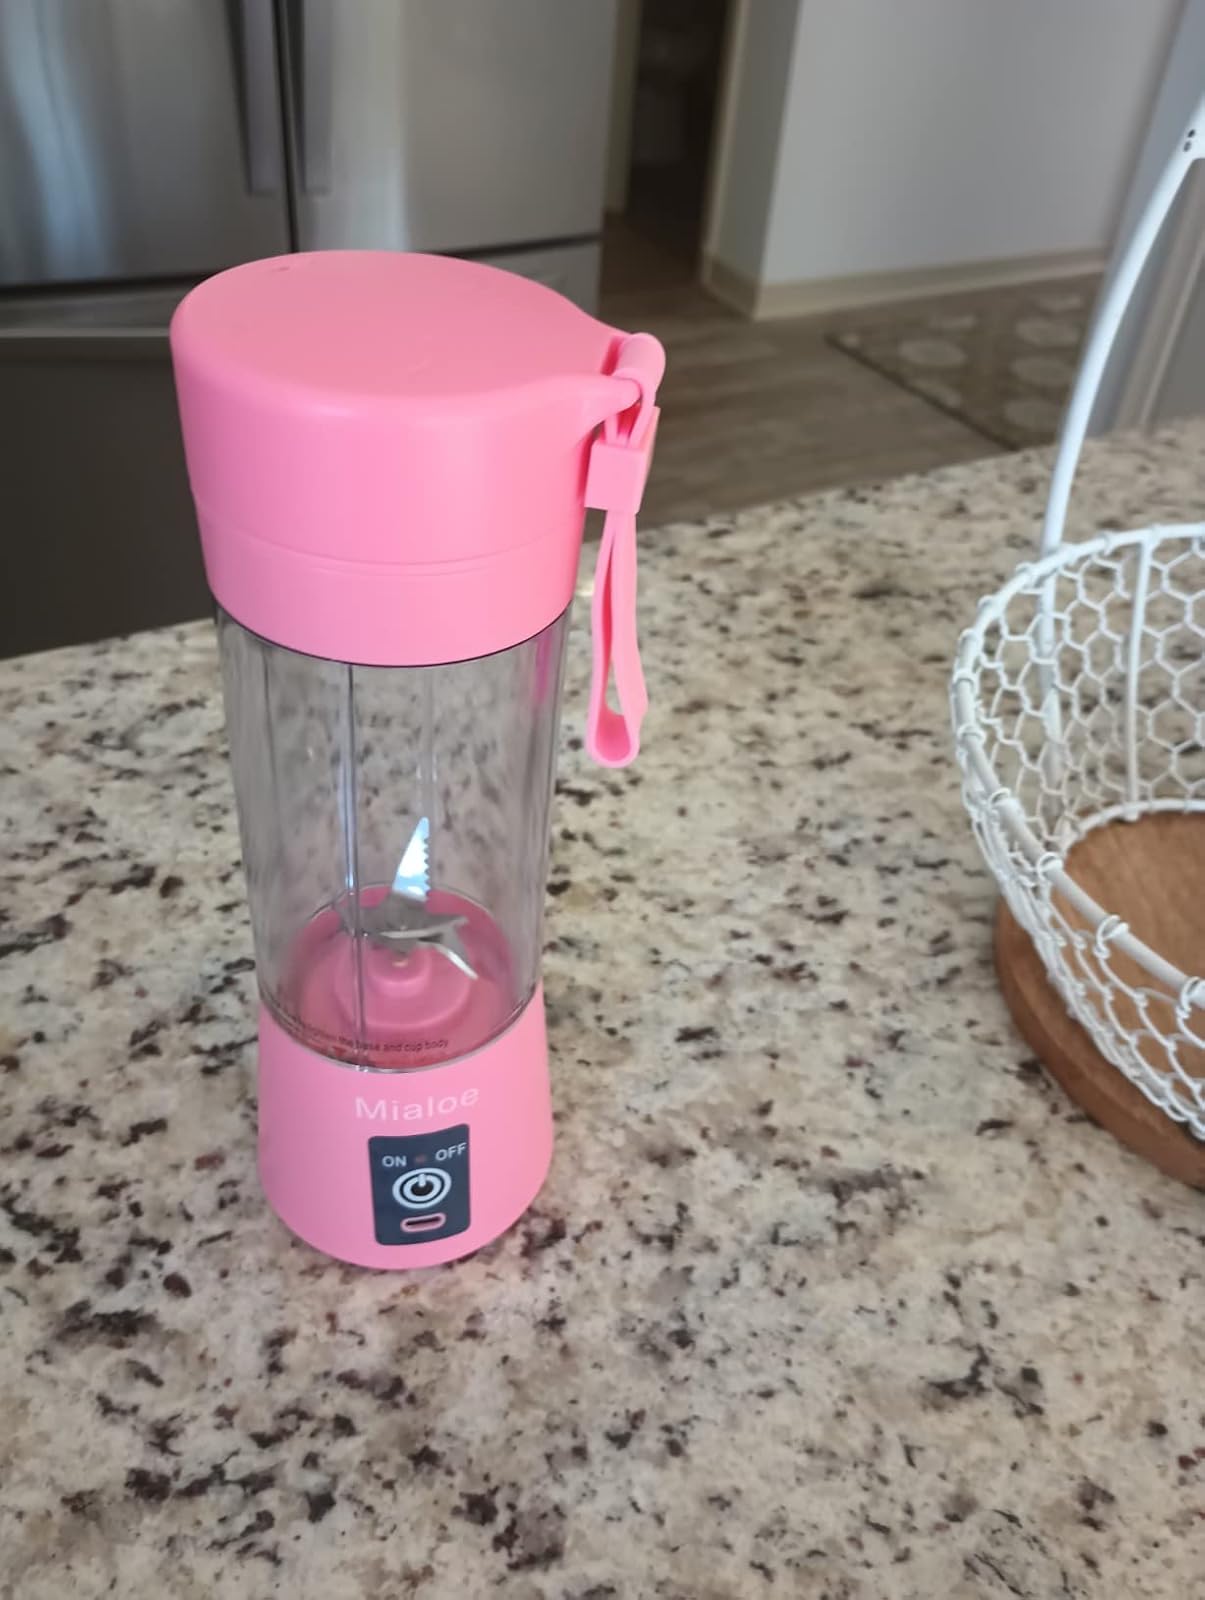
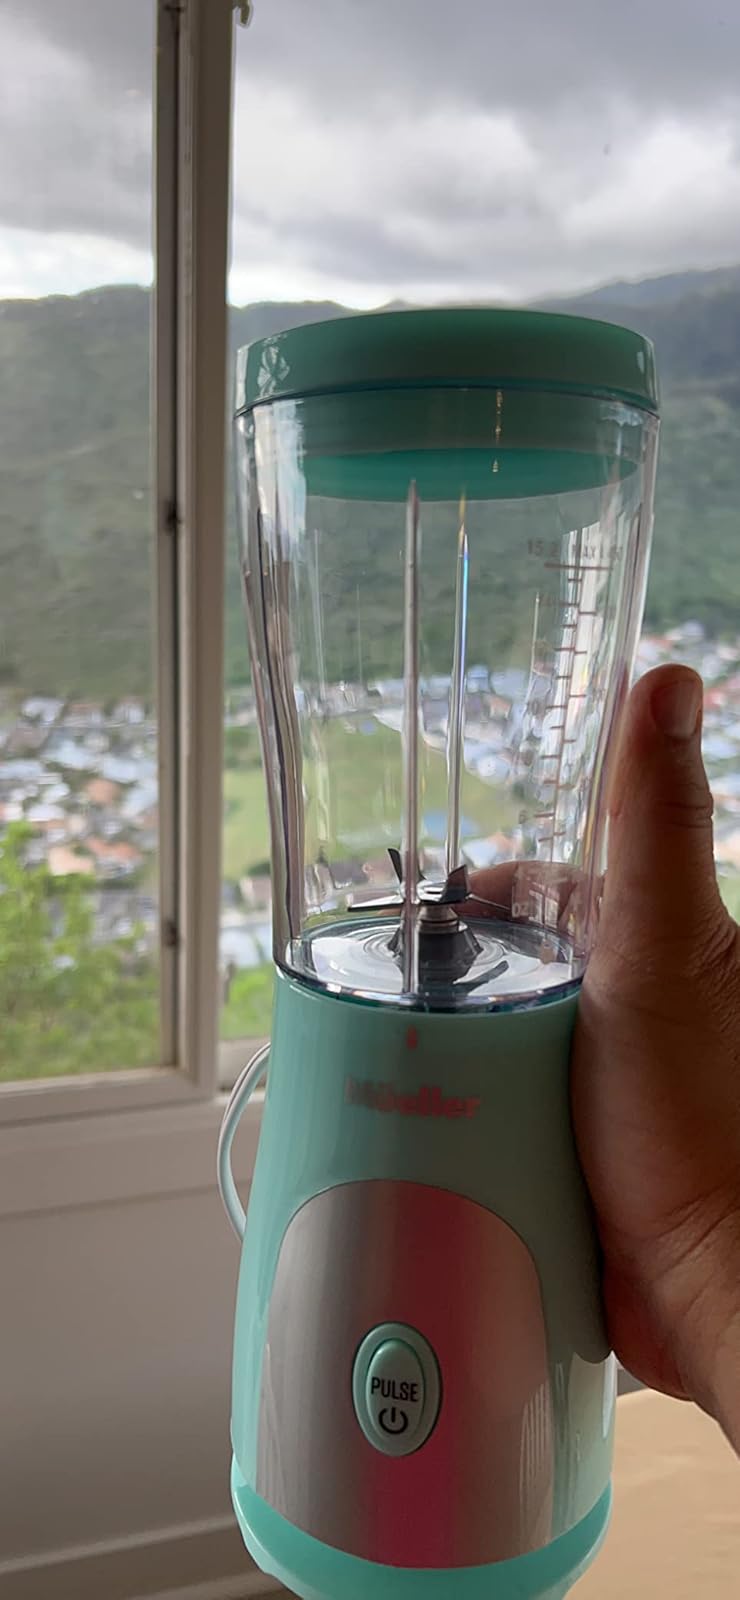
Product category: items_blender
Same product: no